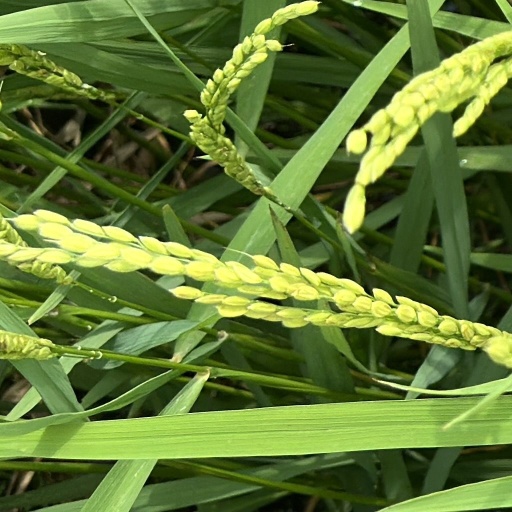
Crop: rice